Show Me What You Got (film)

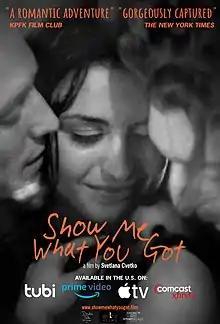
Show Me What You Got film poster

Show Me What You Got is a Black and white American independent film shot in Los Angeles, Italy and Joshua Tree that follows three millennials as they meet and form a ménage à trois. With the restless energy of a French New Wave film, the story follows the three as they join political protests and make art while falling deeper in love. When one has to leave for Italy, their experience there threatens their relationship.